Devi (1972 film)

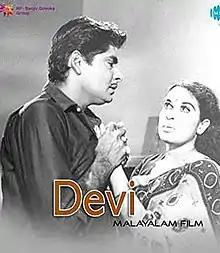

Devi is a 1972 Indian Malayalam film, directed by K. S. Sethumadhavan and produced by M. O. Joseph. The film stars Prem Nazir, Madhu, Sheela and Adoor Bhasi in the lead roles. The film had musical score by G. Devarajan.